J'son (character)

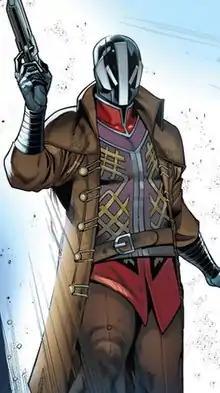
J'son as depicted in "Legendary Star-Lord" #5 (November 2014). Art by Paco Medina (penciler), Juan Vlasco (inker), and David Curiel (colorist).

J'son is a fictional character appearing in American comic books published by Marvel Comics. He is the leader of the alien Spartax empire as well as the father of Star-Lord and Victoria (a Captain from Spartax).